North Stoke, West Sussex

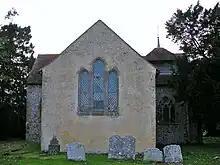
St. Mary the Virgin parish church, whose dedication was rediscovered in 2007

The Church of England parish church of the Virgin Mary is now redundant and maintained by the Churches Conservation Trust. It is a Grade I listed building. The church's dedication had been long forgotten but in 2007 it was rediscovered from a scrap of a vellum letter dated 1275 from Stephen Bersted, Bishop of Chichester to Edward I. The church was accordingly rededicated to the Virgin Mary in December 2007.